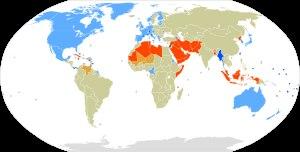
La solution à deux États est une solution de consensus au conflit israélo-palestinien, examinée par les principales parties du conflit dans le cadre du processus de paix israélo-palestinien, notamment lors de la conférence d’Annapolis en novembre 2007. Elle propose la création de deux États distincts dans la région géographique de Palestine, l’un arabe et l’autre juif. Elle s’oppose à la solution à un seul État, dit « État binational », dans lequel vivraient Israéliens et Palestiniens.